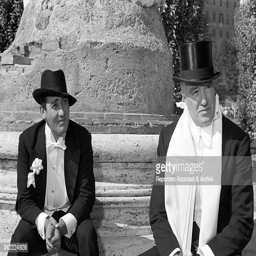
film director and actor on the set